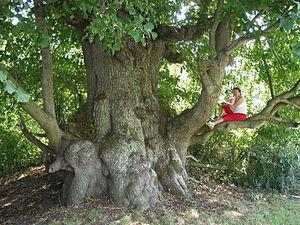
Tilleul à grandes feuilles (Tilia platyphyllos). Circonférence: à 1m50 du sol 740cm - au sol 11m20 (2007) Nom
Bailièvre est une section de la ville belge de Chimay, située en Région wallonne dans la province de Hainaut, près de la frontière française. Bailièvre est situé en Fagne, dans la région de Famenne.
Le tilleul à grandes feuilles est un arbre de la famille des Tiliaceae, ou des Malvaceae, sous-famille des Tilioideae, selon la classification phylogénétique. C'est une espèce des régions tempérées d'Europe, souvent plantée comme arbre d'alignement.